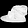
Label: Ankle boot